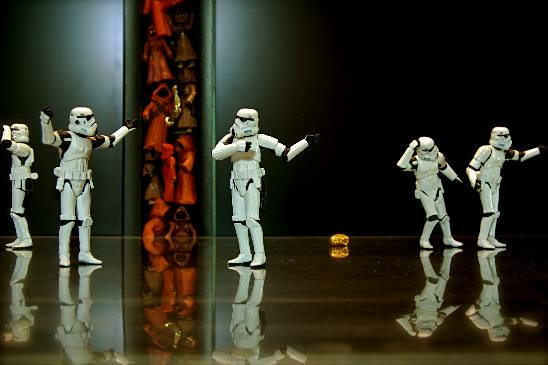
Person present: No